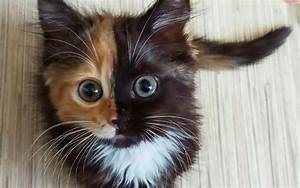
Label: cat